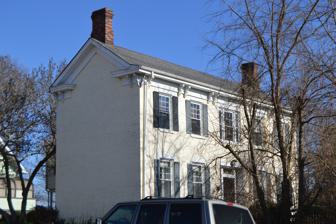
Building: Bushrod Washington Price House
Country: United States of America
Year built: 1830
Historic house in West Virginia, United States United States historic place Bushrod Washington Price House U.S. National Register of Historic Places Front and northern end Show map of West Virginia Show map of the United States Location 1803 Virginia St., Moundsville, West Virginia Coordinates 39°55′22″N 80°43′59″W / 39.92278°N 80.73306°W / 39.92278; -80.73306 Area less than one acre Architectural style I-House NRHP reference No. 95001326 Added to NRHP November 22, 1995 Bushrod Washington Price House , also known as the Price-Burley House, is a historic home located at Moundsville , Marshall County, West Virginia . It was built about 1830, and is a five-bay, L-shaped brick dwelling in a Greek Revival / I-house style. It was listed on the National Register of Historic Places in 1995. References